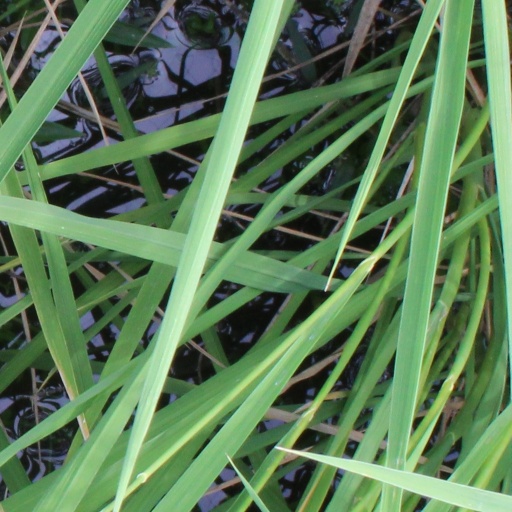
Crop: rice